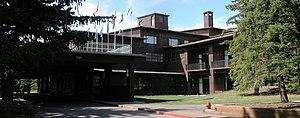
Le Jackson Lake Lodge est un hôtel de l'État du Wyoming, aux États-Unis d'Amérique, situé dans le parc national de Grand Teton.